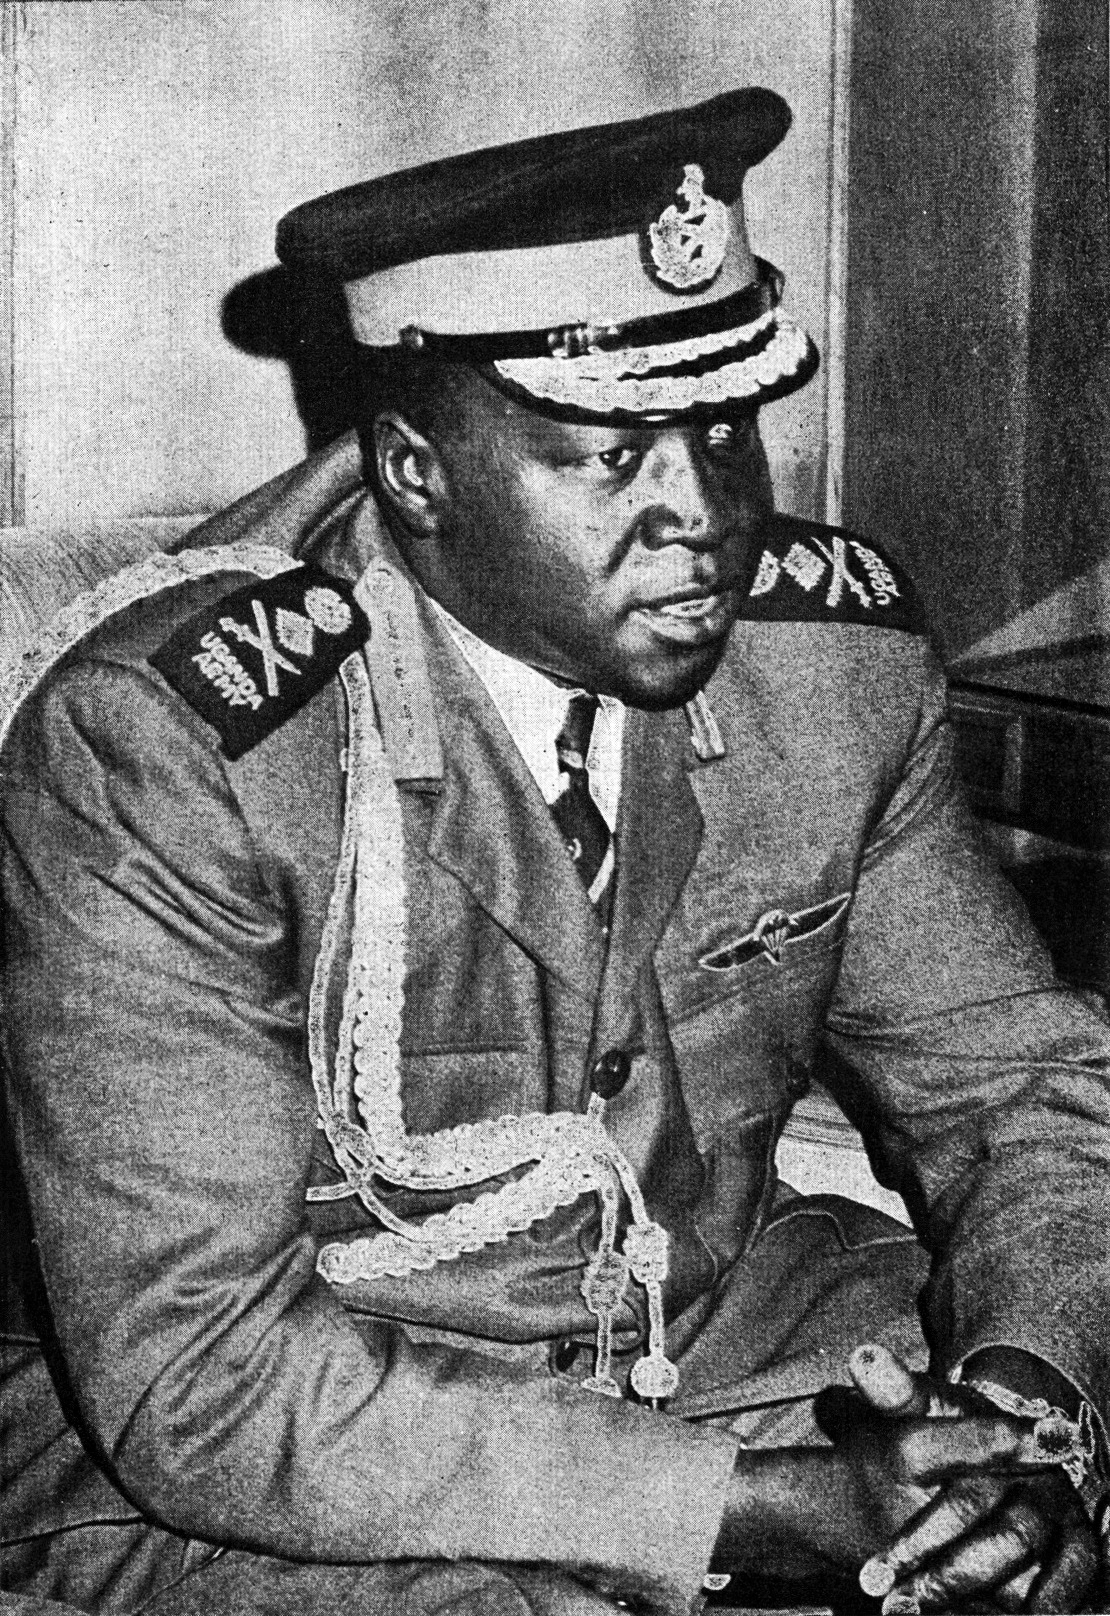
อีดี อามิน

| name = อีดี อามิน
| image =Idi Amin -Archives New Zealand AAWV 23583, KIRK1, 5(B), R23930288.jpg
| order = ประธานาธิบดีของประเทศยูกันดา คนที่ 3
| term_start = 25 มกราคม พ.ศ. 2514
| term_end = 11 เมษายน พ.ศ. 2522
| predecessor = มิลตัน โอโบเต
| successor = ยุซุฟู ลูเล
| birth_date = 30 พฤษภาคม พ.ศ. 2471
| birth_place = กัมปาลา จักรวรรดิบริติช ประเทศยูกันดา
| death_place = เจดดะห์ ประเทศซาอุดีอาระเบีย
| spouse = มัลยามู อามิน (หย่าร้าง) เคย์ อามิน (หย่าร้าง) นอร่า อามิน (หย่าร้าง) มาดินา อามินซาราห์ อามิน
อีดี อามิน (พ.ศ. 2468 – 16 สิงหาคม พ.ศ. 2546) เป็นเผด็จการทหาร และประธานาธิบดีของประเทศยูกันดาตั้งแต่ปี พ.ศ. 2514–2522 อามินเข้าเป็นสมาชิกในกองทัพอาณานิคมบริเตน สังกัดกรมทหารปืนเล็กยาวแอฟริกา หรือ KAR (King's African Rifles) ในปี พ.ศ. 2489 และในที่สุดเขาก็รั้งตำแหน่งนายพลและผู้บัญชาการกองทัพยูกันดา เขาขึ้นมามีอำนาจในเดือนมกราคม พ.ศ. 2514 หลังจากทำการขับไล่อดีตประธานาธิบดีมิลตัน โอโบเต
ประเทศยูกันดาภายใต้การปกครองของอามินถือได้ว่าไร้ซึ่งสิทธิมนุษยชน มีนโยบายในการสังหารผู้คน เป็นพวกเผ่าพันธุ์นิยม มีการลงโทษนอกกระบวนการยุติธรรม คติเห็นแก่ญาติ|เห็นแก่พวกพ้อง มีการฉ้อราษฎร์บังหลวง และมีการบริหารจัดการเศรษฐกิจที่ไร้ประสิทธิภาพ ข้อมูลจากกลุ่มสิทธิมนุษยชนคาดว่ามีผู้เสียชีวิตในขณะที่อามินดำรงตำแหน่งประมาณ 100,000 ถึง 500,000 คน
ผู้ที่หนุนหลังอามินอย่างชัดเจนก็คือ นายพลมูอัมมาร์ อัล-กัดดาฟีแห่งลิเบีย, สหภาพโซเวียต และเยอรมนีตะวันออกGareth M. Winrow: The foreign policy of the GDR in Africa, p. 141 โดยสนับสนุนอามินในการต่อต้านบริเตนใหญ่, อิสราเอล, และนโยบายแยกคนต่างผิวในแอฟริกาใต้|แอฟริกาใต้สมัยแบ่งแยกสีผิว
ในปี พ.ศ. 2518–2519 อามินได้เข้าดำรงตำแหน่งเป็นประธานองค์การเอกภาพแอฟริกา (Organisation of Africa Unity) ของขบวนการแพนแอฟริกาเพื่อสร้างความเป็นน้ำหนึ่งใจเดียวกันในทวีปแอฟริกา ตลอดปี พ.ศ. 2520–2522 อามินเรียกชื่อตนเองว่า "ฯพณฯ ประธานาธิบดีตลอดชีพ จอมพล หัจญี|อัล หัจญี ด็อกเตอร์ อีดี อามิน ดาดา, วีซี., เหรียญราชอิสริยาภรณ์ดิสติงกวิชเซอร์วิสออร์เดอร์|ดีเอสโอ., เหรียญราชอิสริยาภรณ์มิลิตารีครอส|เอ็มซี., เครื่องราชอิสริยาภรณ์แห่งจักรวรรดิอังกฤษ|ซีบีอี., ผู้พิชิตจักรวรรดิอังกฤษในทวีปแอฟริกาทั้งหมดและผู้พิชิตยูกันดาโดยเฉพาะ"
ความแตกร้าวระหว่างประเทศยูกันดาและอามินก่อตัวขึ้นเมื่อเขาพยายามเข้ายึดเมืองคาเกลาของประเทศแทนซาเนีย เกิดเป็นสงครามยูกันดา-แทนซาเนียขึ้นในปี พ.ศ. 2521 และถือเป็นการจบสิ้นการปกครองของเขา อามินหนีไปอยู่ประเทศลิเบียเป็นที่แรก ก่อนที่เขาจะย้ายไปอยู่ในประเทศซาอุดีอาระเบีย ที่ที่เขาเสียชีวิตในปี พ.ศ. 2546
== ชีวิตช่วงเริ่มต้นและการเป็นทหาร ==
อามินไม่เคยเขียนอัตชีวประวัติเกี่ยวกับตนเอง และเขาก็ไม่ได้ให้ใครได้กล่าวถึงชีวิตของเขาเลย แต่จากแหล่งที่มาเกี่ยวกับชีวประวัติของอามินส่วนใหญ่ชี้ว่าอามินเกิดประมาณ พ.ศ. 2468 ที่เมืองโกโบโกหรือไม่ก็กัมปาลา สมัครเข้าเป็นลูกน้องของเฟร็ด กูเว็ดเดโกจากมหาวิทยาลัยมาเกเรเร (มหาวิทยาลัยมาเกเรเรตั้งอยู่ที่เมืองกัมปาลา) อีดี อามินเป็นลูกชายของอันเดรส ไนอาไบเร (Andreas Nyabire พ.ศ. 2432–2519) ซึ่งบิดาของอามินเป็นชาวกากวา (Kakwa) ซึ่งได้เปลี่ยนศาสนาจากโรมันคาทอลิก|คริสต์ นิกายโรมันคาทอลิกเป็นอิสลาม และได้เปลี่ยนชื่อลูกชายของเขาเป็นอามิน ดาดานั่นเอง เมื่อเขาถูกผู้เป็นบิดาทอดทิ้ง อามินได้เติบโตในครอบครัวของมารดาของเขา ข้อมูลจากกูเว็ดเดโกบอกว่ามารดาของอามินชื่อแอสซา แอตเต (Assa Aatte พ.ศ. 2447–2513) เป็นชาวเผ่าลุกบาราและเป็นผู้สืบทอดความรู้เกี่ยวกับสมุนไพรประจำเผ่าและทำหน้าที่รักษากษัตริย์แห่งอาณาจักรบูกันดา (Buganda) และชาวบ้านทั่วไป เมื่อปี พ.ศ. 2484 อามินเป็นนักเรียนโรงเรียนมุสลิมในเมืองบอมโบ หลังจากนั้น 2–3 ปี อามินออกจากโรงเรียนและทำงานเล็ก ๆ น้อย ๆ ก่อนที่จะผันตัวเองเข้าเป็นทหารในสังกัดกองทัพอาณานิคมบริเตน
=== กองทัพอาณานิคมบริเตน ===
อามินเข้าเป็นสมาชิกของกรมทหารปืนเล็กยาวแอฟริกา (King's African Rifles) แห่งกองทัพอาณานิคมบริเตนในปี พ.ศ. 2489 ในตำแหน่งผู้ช่วยคนครัว เขาอ้างว่าได้เข้าร่วมสงครามโลกครั้งที่ 2 โดยทำการรบที่ประเทศพม่า แต่ในบันทึกบอกเอาไว้ว่าอามินได้เข้าร่วมกองทัพหลังจากที่สงครามได้ยุติไปแล้ว ในปี พ.ศ. 2490 เขาถูกย้ายไปประจำการเป็นพลทหารของกองพันทหารปืนเล็กยาวแอฟริกาที่ 21 ณ เมืองจิลจิล ประเทศเคนยา จนถึงปี พ.ศ. 2492 ในปีนั้นหน่วยรบของเขาได้แปรแถวไปที่ประเทศโซมาเลียเพื่อต่อสู้กับผู้ก่อจลาจลในโซมาเลีย ในปี พ.ศ. 2495 หมู่ทหารของอามินได้ทำการปราบจลาจลมัว มัว ในประเทศเคนย่า ทำให้เขาได้รับแต่งตั้งเป็นสิบเอกในปี พ.ศ. 2496
ในปี พ.ศ. 2501 อามินได้รับตำแหน่งจ่านายสิบ ซึ่งเป็นตำแหน่งสูงสุดที่ชาวแอฟริกันผิวดำในกองทัพอาณานิคมบริเตนจะได้รับในเวลานั้น อามินกลับสู่มาตุภูมิในปีเดียวกัน ต่อมาอีก 2 ปีเขาได้รับการนำเสนอให้ได้รับตำแหน่งร้อยโท เป็นหนึ่งในสองชาวยูกันดาแรกที่ได้รับตำแหน่งสูงขนาดนั้น ในทันทีเขาได้รับหน้าที่ให้ปราบปรามปัญหาการขโมยปศุสัตว์ในคาราโมจองของยูกันดาและเตอกานาของเคนยา ในปี พ.ศ. 2504 เขาได้ถูกเสนอชื่อให้เลื่อนยศเป็นร้อยเอก และพันตรีในปีถัดมา และอีกปีถัดมาก็รั้งตำแหน่งรักษาการผู้บัญชาการกองทัพ
อามินยังเป็นนักกีฬาขณะที่รับใช้กองทัพ เขาสูง 193 เซนติเมตรและมีพลังสูงมาก เขาชนะเลิศในการชกมวยรุ่นไลท์เฮฟวีเวทของยูกันดาระหว่างปี พ.ศ. 2494–2503 ทั้งยังว่ายน้ำได้เก่งอีกด้วย อามินเป็นนักกีฬารักบี้ตัวรุกที่ดุดันCain, Nick & Growden, Greg "Chapter 21: Ten Peculiar Facts about Rugby" in "Rugby Union for Dummies" (2nd Edition), p294 (pub: John Wiley and Sons, Chichester, England) ISBN 978-0-470-03537-5 เคยเล่นให้กับทีมไนล์ อาร์เอฟซี (Nile RFC) Cotton, p111 และทีมบริติชและไอริช ไลอ้อนส์ (British and Irish Lions) เกือบได้อามินมาร่วมเล่นให้กับทีมที่ประเทศแอฟริกาใต้ในฤดูกาลปี พ.ศ. 2498 แต่เขาเลือกที่จะเป็นตัวสำรองของทีมแอฟริกาตะวันออก 15 (East Afica XV) ซึ่งเขาเป็นผู้เล่นผิวดำคนเดียวของทีม อย่างไรก็ตามเขาไม่เคยได้โอกาสลงเล่นในสนามเลย หลังจบการแข่งขันเขามักจะนั่งนอกอาคารของสโมสรเพื่อดื่มน้ำอัดลมโค้กเป็นประจำ
=== ผู้บัญชาการกองทัพ ===
ไฟล์:Idi Amin -Archives New Zealand AAWV 23583, KIRK1, 5(B), R23930288.jpg|thumb|upright|อีดี อามิน
ในปี พ.ศ. 2508 มิลตัน โอโบเตขณะดำรงตำแหน่งนายกรัฐมนตรียูกันดา|นายกรัฐมนตรีกับอีดี อามิน ได้มีส่วนเกี่ยวข้องในการลักลอบนำงาช้างและทองคำเข้าประเทศยูกันดาจากสาธารณรัฐประชาธิปไตยคองโกอย่างผิดกฎหมาย เรื่องการลักลอบนำเข้านั้นเป็นข้อมูลที่ได้รับการกล่าวอ้างจากนายพลนิโคลาส โอเล็นกา ผู้ที่มีส่วนร่วมกับผู้นำชาวคองโกพาทริค ลูมัมบาในภายหลัง การลักลอบเป็นส่วนหนึ่งของข้อบังคับกับรัฐบาลของคองโกให้มีการลักลอบงาช้างกับทองคำเพื่อไม่ให้มีการเผชิญหน้าทางการทหารกับกองทัพของอามิน ในปี พ.ศ. 2509 ทางรัฐสภาได้มีข้อเรียกร้องให้สืบสวนเรื่องดังกล่าว โอโบเตได้กำหนดกฎหมายข้อบังคับใหม่ ให้ยกเลิกพิธีแต่งตั้งการดำรงตำแหน่งนายกรัฐมนตรีโดยกาบากา (กษัตริย์) เอ็ดเวิร์ด มูเทซาที่ 2 แห่งบูกันดาลง และประกาศแต่งตั้งตนเองเป็นประธานาธิบดีบริหารบ้านเมือง เขาสนับสนุนให้อามินเป็นผู้บัญชาการกองทัพ อามินได้เข้าทำลายพระราชวังของกาบากา และใช้กำลังเนรเทศมูเทซาไปที่สหราชอาณาจักร ที่ที่มูเทซาอยู่จนกระทั่งชีวิตในปี พ.ศ. 2512
อามินเริ่มรับทหารใหม่จากกากวา, ลักบารา, นูเบียน และชนเผ่าอื่น ๆ ในฝั่งตะวันตกของแม่น้ำไนล์ ซึ่งเป็นพื้นที่ชายแดนประเทศซูดาน ชาวนูเบียนได้อพยพจากประเทศซูดานเข้ามาสังกัดกองพันทหารอยู่ในประเทศยูกันดามาตั้งแต่คริสต์ศตวรรษที่ 20 แล้ว ในประเทศยูกันดานั้น ชาวนูเบียนถือเป็นชาวต่างด้าวและถูกมองเป็นพวกอพยพจากการก่อจลาจลในสงครามกลางเมืองซูดานครั้งที่ 1 (First Sudanese Civil War) ซึ่งไม่ได้เกี่ยวข้องกับประเทศยูกันดาเลย เพราะว่ามีชนเผ่าอยู่มากมายทางตอนเหนือของประเทศยูกันดาอาศัยอยู่ในทั้งยูกันดาและซูดาน ดังนั้นจึงอาจกล่าวอ้างได้ว่ากองทัพของอามินนั้นกอปรขึ้นจากเลือดเนื้อเชื้อไขทหารชาวซูดานด้วย
== การยึดอำนาจ ==
ไฟล์:Obote cropped.png|150px|thumb|มิลตัน โอเบเต (Milton Obete)ในที่สุดก็เกิดรอยร้าวระหว่างอีดี อามินกับประธานาธิบดีมิลตัน โอเบเต ความสัมพันธ์ที่เลวร้ายลงนั้นเกิดจากมีการหนุนให้อามินสร้างกองทัพทหารด้วยการรับทหารใหม่จากดินแดนแถบตะวันตกของแม่น้ำไนล์ ความเกี่ยวข้องของเขาในการปฏิบัติการเพื่อสนับสนุนการก่อจลาจลทางตอนใต้ของประเทศซูดาน และพยายามสังหารโอเบเต้ในปี พ.ศ. 2512 ต่อมาในเดือนตุลาคม พ.ศ. 2513 โอเบเตได้เข้ามาควบคุมกองทัพทหารด้วยตัวเอง ทำให้ลดอำนาจของอามินโดยปริยาย
อามินทราบถึงแผนการที่โอเบเต้จะจับกุมตัวเขาในข้อหายักยอกเงินทุนของกองทัพ ในวันที่ 15 มกราคม พ.ศ. 2514 อามินจึงทำการยึดอำนาจ ขณะที่โอเบเตกำลังเข้าร่วมประชุมสุดยอดผู้นำเครือจักรภพแห่งชาติ ณ ประเทศสิงคโปร์ ทหารที่จงรักภักดีต่ออามินทำการยึดท่าอากาศยานนานาชาติเอนเทบเบ ซึ่งเป็นเส้นทางหลักสำคัญในการเข้าประเทศยูกันดาและเมืองกัมปาลา ทหารเข้าห้อมล้อมทำเนียบของโอเบเตและปิดถนนหลัก มีการออกอากาศทางวิทยุของยูกันดากล่าวหาว่ารัฐบาลของโอเบเต้ฉ้อราษฎร์บังหลวง และมีสิทธิพิเศษเหนือดินแดนแลนโก (เมืองหนึ่งในประเทศยูกันดา) หลังจบการรายงานทางวิทยุฝูงชนต่างออกมาไชโยโห่ร้องกันทั่วท้องถนนของเมืองกัมปาลา อามินประกาศว่าเขานั้นเป็นทหาร ไม่ใช่นักการเมือง และนี่คือรัฐบาลทหารที่อยู่เพื่อปกครองดูแลบ้านเมืองจนกระทั่งมีการเลือกตั้งครั้งใหม่เท่านั้น ซึ่งการประกาศนั้นเกิดขึ้นเมื่อสถานการณ์เริ่มเป็นปกติ และเขายังให้สัญญาว่าจะปลดปล่อยนักโทษทางการเมืองอีกด้วย
อีดี อามิน ได้รับการยอมรับทั้งภายในประเทศยูกันดาและนานาอารยประเทศ เขาอนุญาตให้มีการนำร่างของอดีตกษัตริย์และประธานาธิบาดีมูเทซา เอ็ดเวิร์ดที่ 2 (สิ้นพระชนม์ระหว่างถูกเนรเทศ) มาประกอบพิธีฝังพระศพไว้ในประเทศเมื่อเดือนมิถุนายน พ.ศ. 2518 ทำการปลดปล่อยนักโทษทางการเมืองหลายคน และอามินยังย้ำคำมั่นสัญญาที่จะให้มีการจัดการเลือกตั้งเพื่อคืนอำนาจประชาธิปไตยให้แก่ประชาชนในเวลาอันสั้น
== ประเทศยูกันดาภายใต้การปกครองของอีดี อามิน ==
=== การปกครองกองทัพ ===
วันที่ 2 กุมภาพันธ์ พ.ศ. 2514 หนึ่งสัปดาห์หลังจากทำการรัฐประหาร อามินได้สถาปนาตนเองเป็นประธานาธิบดีของประเทศยูกันดา, ผู้บัญชาการทหารสูงสุด, หัวหน้าเสนาธิการกองทัพและหัวหน้าเสนาธิการทหารอากาศ อามินประกาศเอาไว้ว่าจะลาออกจากตำแหน่งต่าง ๆ อย่างแน่นอนเมื่อเขาได้จัดการเลือกตั้งเรียบร้อยและในไม่ช้าจะมีการจัดตั้งสภาที่ปรึกษากลาโหมโดยมีอามินนั่งเป็นประธานสภา อามินอยู่ภายใต้ศาลทหารที่เหนือกว่าศาลพลเรือนทั่วไป มีคำสั่งให้ทหารไปที่ทำการหนังสือพิมพ์ของรัฐบาลกับรัฐวิสาหกิจเกี่ยวกับการโฆษณาเพื่อทำการแจ้งข่าวแนะนำคณะรัฐมนตรีชุดใหม่ พวกเขาล้วนได้รับการฝึกวินัยทางทหารอย่างเคร่งครัด อามินเปลี่ยนชื่อที่ทำการของประธานาธิบดีจากทำเนียบรัฐบาล (Government House) เป็น "กองบัญชาการ (The Command Post)" เขายกเลิกหน่วยงานบริการทั่วไป (The General Service Unit : GSU) ซึ่งเป็นองค์การที่สืบข่าวให้กับรัฐบาลชุดก่อน และเปลี่ยนมันเป็นสำนักงานสืบค้นข่าว (State Reserch Bureau : SRB) สำนักงานใหญ่ของ SRB ตั้งอยู่ชานกรุงกัมปาลา เป็นที่ซึ่งเหมาะแก่การทรมานและสังหารผู้คนในอีก 2–3 ปีต่อมา องค์กรอื่นที่ถูกถอดถอนเช่น หน่วยงานสารวัตรทหาร, หน่วยรักษาความปลอดภัยสาธารณะ (Public Safety Unit : PSU)
โอโบเตได้ลี้ภัยอยู่ประเทศแทนซาเนีย โดยจูเลียส ไนเรอร์ ประธานาธิบดีแห่งประเทศแทนซาเนีย|ประธานาธิบดีแห่งแทนซาเนียได้จัดไว้ให้ โอโบเตกับผู้ลี้ภัยชาวยูกันดาราว 20,000 คนพยายามเข้าประเทศยูกันดาเรื่อยมา แต่ไม่ประสบผลสำเร็จเลย (โอโบเตกลับมาขึ้นดำรงตำแหน่งประธานาธิบดีอีกครั้งในปี พ.ศ. 2523)
=== การฆ่าล้างเผ่าพันธุ์ ===
ไฟล์:Idi Amin at UN (United Nations, New York) gtfy.00132.jpg|400px|thumb|อีดี อามิน ณ ที่ทำการสหประชาชาติ นิวยอร์ก พ.ศ. 2518
อามินเริ่มจัดการกับกลุ่มคนที่ยังจงรักภักดีโอโบเต ในปี พ.ศ. 2515 อันได้แก่กลุ่มชนเผ่าอะโชลีและแลนโก ในเดือนกรกฎาคม พ.ศ. 2514 ทหารของอะโชลีและแลนโก้ถูกสังหารหมู่ในโรงเรียนทหารจากจินจาและมบาราราจำนวนมาก และต้นปี พ.ศ. 2515 ทหารของอะโชลีและแลนโกประมาณ 5,000 นายกับชาวบ้านบางส่วนหายสาบสูญ ไม่นานเหล่าผู้เคราะห์ร้ายก็หันไปพึ่งชนเผ่าอื่น, ผู้นำลัทธิ, นักหนังสือพิมพ์, ข้าราชการอาวุโส, ผู้พิพากษา, นักกฎหมาย, นักศึกษา, อาชญากร และชาวต่างชาติ เพื่อกระจายข่าวเกี่ยวกับอาชญากรรมที่เกิดขึ้น และจะมีผู้คนถูกสังหารอีกเป็นจำนวนมาก
การสังหารถูกกระตุ้นโดยชนเผ่าตามปัจจัยทางนโยบายและการคลังดำเนินอยู่ตลอด 8 ปีที่อามินดำรงตำแหน่ง ไม่มีใครทราบจำนวนตัวเลขแน่นอนของคนที่ถูกสังหาร คณะกรรมาธิการนักกฎหมายสากลประมาณตัวเลขผู้เสียชีวิตไว้ไม่ต่ำกว่า 80,000 คนและอยู่ประมาณ 300,000 คน แต่การประมาณตัวเลขผู้เสียชีวิตขององค์กรผู้ลี้ภัยที่ได้รับการช่วยเหลือจากองค์การนิรโทษกรรมสากลได้คาดไว้ถึง 500,000 คน ในกลุ่มผู้ที่ถูกสังหาร ชื่อที่สะดุดตานั้นมีเบเนดิกโต กิวานุกา อดีตนายกรัฐมนตรี ซึ่งในภายหลังได้ดำรงตำแหน่งเป็นหัวหน้าผู้พิพากษา, จานานี ลุวุม แองกลิคันอาร์ชบิชอปแห่งคริสตจักรแห่งยูกันดา, โจเซฟ มูบิรุ ผู้ว่าการธนาคารกลาง, แฟรงค์ มาลิมุโซ อธิการบดีมหาวิทยาลัยมาเกเรเร, ไบรอน กาวาดวา นักประพันธ์บทละครผู้มีชื่อเสียงและสองรัฐมนตรีของอามินเองคืออีรินาโย วิลสัน ออร์เยมา กับชาลส์ โอบอธ โอโฟมบิ
ในปี พ.ศ. 2520 เฮนรี เกมบา รัฐมนตรีว่าการกระทรวงสาธารณสุขของรัฐบาลอามินและอดีตข้าราชการในสมัยโอโบเต้เป็นประธานาธิบดีครั้งแรก ได้ละทิ้งตำแหน่งและไปตั้งรกรากใหม่ที่สหราชอาณาจักร เขาเขียนและตีพิมพ์หนังสือ "A State of Blood" เกมบาคือบุคคลภายในคนแรกที่ออกมาเปิดเผยเรื่องราวการปกครองของอามิน
=== การขับไล่ชาวเอเชีย 60,000 คนออกนอกประเทศ ===
เดือนสิงหาคม พ.ศ. 2515 อามินประกาศสิ่งที่เขาเรียกว่า "สงครามเศรษฐกิจ (Economic War)" มีนโยบายอย่างเช่น ยึดอสังหาริมทรัพย์ของชาวเอเชียและชาวยุโรป ชาวเอเชียในยูกันดา 80,000 คนส่วนใหญ่เป็นชาวอนุทวีปอินเดียที่เกิดในยูกันดา บรรพบุรุษของพวกเขาเข้ามาประกอบวิชาชีพ เป็นเจ้าของโรงงานอุตสาหกรรมของขนาดใหญ่ ซึ่งถือว่าเป็นกระดูกสันหลังทางเศรษฐกิจของประเทศยูกันดา ตั้งแต่สมัยที่ประเทศของพวกเขายังอยู่ในเครือจักรภพ
4 สิงหาคม พ.ศ. 2515 อามินออกคำสั่งให้ขับไล่ชาวเอเชียในประเทศยูกันดา 60,000 คน (ส่วนใหญ่ถือหนังสือเดินทางของสหราชอาณาจักร) ต่อมาภายหลังเขาได้ออกมาขอโทษกับชาวเอเชียทั้งหมด 80,000 คนต่อมาตรการดังกล่าว และขอยกเว้นชาวเอเชียที่ประกอบอาชีพจำพวกแพทย์, นักกฎหมาย และครู แต่ชาวเอเชียราว 30,000 คนที่ถือหนังสือเดินทางของสหราชอาณาจักรก็ตัดสินใจอพยพออกนอกประเทศยูกันดาไปที่บริเตนใหญ่ ที่เหลือได้เดินทางไปที่ประเทศออสเตรเลีย, แคนาดา, อินเดีย, ปากีสถาน, สวีเดนและสหรัฐอเมริกา อามินได้ยึดเอาธุรกิจและอสังหาริมทรัพย์ของชาวเอเชีย ยกให้แก่พวกพ้องของอามิน ธุรกิจเหล่านั้นประสบความล้มเหลว อุตสากหรรมล้มละลายเนื่องจากขาดการดูแล เริ่มปรากฏหายนะทางเศรษฐกิจ
=== ความสัมพันธ์กับต่างประเทศ ===
ภายหลังทำการขับไล่ชาวเอเชียในประเทศยูกันดาในปี พ.ศ. 2515 ซึ่งส่วนใหญ่เป็นชาวอินเดีย ประเทศอินเดียได้ลดความสำคัญทางการทูตลงกับประเทศยูกันดา ในปีเดียวกัน ส่วนหนึ่งของนโยบายสงครามเศรษฐกิจของอามิน ได้ตัดความสัมพันธ์ทางการทูตกับสหราชอาณาจักรลงและทำการกำกับดูแลธุกิจของชาวสหราชอาณาจักร 85 ธุรกิจโดยรัฐบาล
ในปีนั้นอามินได้ทำการขับไล่ที่ปรึกษาทางทหารอิสราเอลออก และหันไปรับการสนับสนุนจากมูอัมมาร์ อัล-กัดดาฟี ผู้นำลิเบียและสหภาพโซเวียตแทนและออกมาต่อว่าอิสราเอลอย่างไม่พอใจJamison, M. Idi Amin and Uganda: An Annotated Bibliography, Greenwood Press, 1992, p.155-6 ในภาพยนตร์สารคดีเรื่อง General Idi Amin Dada: A Self Portrait เขาได้พูดถึงแผนการที่จะสร้างสงครามต่อต้านอิสราเอลขึ้น จะใช้พลร่ม, ระเบิดและกองทัพระเบิดพลีชีพ ภายหลังอามินออกมากล่าวถึงอดอล์ฟ ฮิตเลอร์|ฮิตเลอร์ว่า "ทำถูกแล้วที่เผาทำลายยิว 6 ล้านคน" End for Amin the executioner The Sun-Herald August 17, 2003
พ.ศ. 2516 โธมัส พาทริค เมลาดี เอกอัครราชทูตสหรัฐอเมริกาประจำประเทศยูกันดาในขณะนั้น แนะนำให้สหรัฐอเมริกาลดความสัมพันธ์ทางการทูตกับประเทศยูกันดาลง เมลาดีพรรณนาถึงการปกครองของอามินว่า "เผ่าพันธุ์นิยม|เห็นแก่พวกพ้อง, เอาแน่เอานอนและคาดเดาไม่ได้, ทารุณโหดร้าย, งี่เง่า, ก้าวร้าว, ไร้เหตุผล, น่าหัวร่อ และเป็นพวกทหารนิยม" ฉะนั้นสหรัฐอเมริกาจึงทำการถอนคณะทูตออกจากเมืองกัมปาลา
ในเดือนมิถุนายน พ.ศ. 2519 อามินยอมให้เครื่องบินของสายการบินแอร์ฟรานซ์ที่ถูกสมาชิกขบวนการปลดแอกปาเลสไตน์-ปฏิบัติการนอกดินแดน (PFLP-EO) และสมาชิกกลุ่มปฏิวัติเยอรมนี (RZ) การจี้เครื่องบิน|จี้กลางอากาศลงจอดที่ท่าอากาศยานนานาชาติเอนเทบเบ ตัวประกัน 156 คนที่ไม่ได้ถือหนังสือเดินทางประเทศอิสราเอลถูกปล่อยตัวและได้รับการรักษาความปลอดภัยอย่างเต็มที่ ส่วนชาวยิวและพลเมืองชาวอิสราเอล 83 คนกับพนักงานเครื่องบินและพวกที่เหลืออีก 20 คนยังคงเป็นตัวประกันอยู่ ในภายหลังทางอิสราเอลได้เข้าช่วยเหลือตัวประกันในปฏิบัติการณ์ที่ชื่อว่า "ปฏิบัติการณ์สายฟ้า (Thunderbolt Operation)" หรือรู้จักกันในชื่อ "ปฏิบัติการณ์เอนเทบเบ" ตัวประกันเกือบทั้งหมดรอดเป็นอิสระ แต่ตัวประกัน 3 คนเสียชีวิตและอีก 10 คนบาดเจ็บ ผู้ก่อการร้าย 6 คน, ทหารยูกันดา 45 คนและทหารอิสราเอล 1 คนคือโยนาทัน เนทันยาฮู (Yonatan Netanyahu) ถูกสังหาร เหตุการณ์ที่เกิดขึ้นนี้ส่งผลให้ความสัมพันธ์กับนานาประเทศของยูกันดาย่ำแย่ลง ทางบริเตนทำการถอนข้าหลวงออกจากประเทศยูกันดาทันที
ประเทศยูกันดาภายใต้อำนาจการปกครองของอามินได้ดำเนินการส่งเสริมการทหารให้แข็งแกร่งขึ้น เนื่องด้วยการสะสมกองกำลังของประเทศเคนยา ทางการเคนยาได้ทำการยึดเรือสินค้าของโซเวียตลำที่มีเส้นทางเข้าประเทศยูกันดาเอาไว้ที่ท่าเรือมอมบาซ่าของประเทศเคนยา สถานการณ์ตึงเครียดระหว่างยูกันดาและเคนยาบรรลุมาถึงจุดแตกหักในเดือนกุมภาพันธ์ พ.ศ. 2519 เมื่ออามินประกาศว่าเขาจะสืบสาวเหตุการณ์ในซูดานตอนใต้และภาคตะวันตกกับภาคกลางของเคนยา เข้าไปถึง 32 กิโลเมตร (20 ไมล์) ของกรุงไนโรบี เมืองหลวงของประเทศเคนยา ซึ่งตามประวัติศาสตร์นั้นเป็นส่วนหนึ่งอาณานิคมของยูกันดา รัฐบาลของเคนยาได้ตอกกลับไปว่าเคนยาไม่เคยเป็นส่วนหนึ่ง"แม้แต่นิ้วเดียว" ต่อมาอามินเปลี่ยนใจเนื่องจากเคนยาได้ส่งกองกำลังและยานหุ้มเกราะบรรทุกทหารมาที่บริเวณเส้นแบ่งพรมแดนระหว่างยูกันดาและเคนยา
ความสัมพันธ์กับประเทศลิเบียนั้น ผู้นำเผด็จการทหารมูอัมมาร์ อัล-กัดดาฟีก็ถือหางอามินอยู่ เช่นเดียวกับสหภาพโซเวียตที่เป็นผู้สนับสนุนหลักของกองทัพทหารของอามิน
เยอรมนีตะวันออกนั้นมีส่วนพัวพันอยู่กับหน่วยงานบริการทั่วไป (GSU) และสำนักงานสืบค้นข่าวกรอง (SRB) ซึ่งเป็นสององค์กรที่ขึ้นชื่อเรื่องความสยดสยอง จนกระทั่งแทนซาเนียได้เข้าทำการบุกรุกเมื่อปี พ.ศ. 2522 เยอรมนีตะวันออกจึงได้พยายามนำหลักฐานต่าง ๆ ออกมาจากสถานที่เหล่านั้น
== พฤติกรรมที่เอาแน่เอานอนไม่ได้และอามินในสายตาสื่อ ==
ไฟล์:Idi Amin caricature2.jpg|200px|left|thumb|ภาพล้อเลียนอีดี อามินในชุดทหารและประธานาธิบดี วาดโดยเอ็ดมันด์ เอส. วาลต์แมน
อามินพูดจาขวานผ่าซากและมีพฤติกรรมที่เอาแน่เอานอนไม่ได้มาโดยตลอด สหราชอาณาจักรยุติสัมพันธ์ทางการทูตกับยูกันดาภายใต้อำนาจการปกครองของเขา วิทยุในประเทศยูกันดาได้อ่านคำนำหน้าชื่อของเขาใหม่ว่า "ฯพณฯ ประธานาธิบดีตลอดชีพ จอมพล หัจญี|อัล หัจญี ดร.อีดี อามิน ดาดา, วีซี., เหรียญราชอิสริยาภรณ์ดิสติงกวิชเซอร์วิสออร์เดอร์|ดีเอสโอ., เหรียญราชอิสริยาภรณ์มิลิตารีครอสl|เอ็มซี., เครื่องราชอิสริยาภรณ์แห่งจักรวรรดิอังกฤษ|ซีบีอี.," อามินกับโมบูตู เซเซ เซโกประธานาธิบดีของประเทศซาเอียร์ (หรือสาธารณรัฐประชาธิปไตยคองโกในปัจจุบัน) ได้ร่วมกันเปลี่ยนชื่อทะเลสาบอัลเบิร์ตกับทะเลสาบเอ็ดเวิร์ดเป็นทะเลสาบโมบูตู เซเซ เซโก กับทะเลสาบอีดี อามิน ดาดา ตามลำดับ
มีข่าวลือหรือและเรื่องโกหกเกี่ยวกับอามิน เช่นมีเรื่องที่เชื่อกันแพร่หลายว่าเขาเป็นพวกที่ชอบกินเนื้อมนุษย์ บ้างก็มีข่าวลือที่ไม่มีแหล่งที่มาว่าเขาฉีกร่างของภรรยาคนหนึ่งซึ่งเป็นข่าวลือที่ถูกแพร่ขยายและโด่งดังโดยภาพยนตร์ Rise and Fall of Idi Amin ในปี พ.ศ. 2524 และในปี พ.ศ. 2549 ภาพยนตร์เรื่อง The Last King of Scotland ก็ได้พาดพิงถึงเรื่องนี้เช่นกัน
ในช่วงที่อามินเรืองอำนาจ สื่อนอกประเทศยูกันดามักวาดภาพของเขาให้มีรูปร่างตลก พ.ศ. 2520 นิตยสารไทม์ได้วิเคราะห์เรื่องของอามินในหัวข้อ "ฆาตกรและตัวตลก, ตลกหยาบช้าผู้กล้าและมีเคร่งต่อท่าทางอันจองหอง" บทความมุ่งเน้นไปที่เรื่องนิสัยชอบละเมิดและการยกระดับอัจฉริยภาพของอามิน บ่อยครั้งสื่อต่างชาติออกมาตำหนิการกลบเกลื่อนและแก้ตัวในพฤติกรรมที่ชอบสังหารผู้คนของตน นักวิจารณ์บางกลุ่มแนะนำให้อามินบ่มเพาะตนเองใหม่เพราะสื่อต่างชาติต่างมองการปกครองของอามินเป็นตลกร้ายไปเสียแล้ว
== สงครามยูกันดา-แทนซาเนีย ==
| conflict = สงครามยูกันดา-แทนซาเนีย
| date = 30 ตุลาคม พ.ศ. 2521 – 11 มิถุนายน พ.ศ. 2522
| place = ยูกันดา
| result = แทนซาเนียชนะ; เกิดการล้มล้างอำนาจของอีดี อามินในยูกันดา
| combatant1 = PLO|องค์กรปลดปล่อยปาเลสไตน์ (PLO)
| combatant2 = UNLA|กองทัพปลดแอกแห่งชาติยูกันดา (UNLA) (ในส่วนปฏิบัติการเอนเทบเบ)
| commander1 = ยูกันดา:
* อีดี อามิน
ลิเบีย:
* มูอัมมาร์ อัล-กัดดาฟี
| commander2 = กองทัพประชาชนแทนซาเนีย:
* จูเลียส ไนเรอร์
* อับดุลเลาะห์ ทวาลิโป
* ทูไมเนียล กีเวลู
กองทัพปลดแอกแห่งชาติยูกันดา:
* ติตู โอเกลโล
* โยเวลี มุเซเวนี
* เดวิด โอยิเต-โอจ็อก
หน่วยรบพิเศษอิสราเอล(ในส่วนปฏิบัติการเอนเทบเบ):
* โยนาทัน เนทันยาฮู
| strength1 = 70,000+ กองทัพยูกันดา3,000 กองทหารลิเบีย
| strength2 = 30,000 ชาวแทนซาเนีย6,000 กองทหารต่อต้านยูกันดา
| casualties1 = ไม่ทราบ
| casualties2 = ไม่ทราบ
สงครามยูกันดา-แทนซาเนีย (ในยูกันดาถูกอ้างถึงในชื่อสงครามปลดแอก) เป็นสงครามระหว่างประเทศยูกันดาและประเทศแทนซาเนีบระหว่างปี พ.ศ. 2521–2522 กองทหารบางส่วนของอามินมาจากกองทหารของมูอัมมาร์ อัล-กัดดาฟี ผู้นำลิเบีย สงครามนี้นำไปสู่การล้มล้างระบอบการปกครองของอีดี อามิน
=== สาเหตุการเกิดสงคราม ===
ความสัมพันธ์ระหว่างประเทศยูกันดากับแทนซาเนียกระท่อนกระแท่นมานานหลายปีก่อนเกิดสงคราม หลังการยึดอำนาจของอามินในปี พ.ศ. 2514 ผู้นำแทนซาเนียจูเลียส ไนเรอร์เสนอให้มิลตัน โอโบเตลี้ภัยมาที่ประเทศของตน โอโบเตและผู้ลี้ภัยอีก 20,000 คนตอบตกลง ในปีถัดมากลุ่มของผู้ลี้ภัยเข้าบุกยูกันดาเพื่อทำการปลดอามินออกจากตำแหน่งแต่ไม่สำเร็จ อามินตำหนิไนเรอร์ที่คิดเป็นศัตรูของเขา ความสัมพันธ์ของทั้งสองประเทศเข้าสู่สถานการณ์ตึงเครียดหลายปี
ต้นเดือนตุลาคม พ.ศ. 2521 มีกองกำลังทหารเข้าซุ่มโจมตีอามิน ณ ที่ทำการประธานาธิบดีในกรุงกัมปาลา แต่อามินและครอบครัวหลบหนีออกมาได้ทางเฮลิคอปเตอร์ "An Idi-otic Invasion" , "Time (magazine)|TIME" magazine, Nov. 13, 1978. เหตุการณ์แบบนี้เริ่มเกิดขึ้นอยู่บ่อนครั้งเมื่อคนใกล้ชิดของอามินแสดงอาการหวั่นกลัว เขาต้องเผชิญกับความแตกแยกภายในประเทศยูกันดามากขึ้น "Not even an archbishop was spared" , "The Weekly Observer", February 16, 2006. เมื่อมุสตาฟา อดริซี รองประธานาธิบดีของอามินได้รับบาดเจ็บจากอุบัติเหตุทางรถยนต์ที่มีพิรุธว่ามีผู้บงการอยู่เบื้องหลัง กองทหารที่อารักขาอดริซี (และทหารอื่นที่ไม่พอใจต่อเหตุการณ์ที่เกิดขึ้น) ทำการขัดขืนต่อคำสั่งทางทหาร อามินได้ส่งกองพันราชสีห์ (Simba) ที่คัดสรรมาเพื่อปราบปรามกลุ่มทหารกบฏที่ทำการขัดขืน กลุ่มกบฏบางส่วนข้ามไปยังชายแดนของประเทศแทนซาเนีย กลุ่มกบฏตั้งฐานต่อต้านกองทัพของอามินในประเทศแทนซาเนีย
อามินประกาศสงครามต่อแทนซาเนีย ส่งกองทหารไปโจมตีและยึดเอาบางส่วนของเมืองคาเกลา ดินแดนของประเทศแทนซาเนีย และอ้างว่าเป็นส่วนหนึ่งของยูกันดา
=== สงคราม ===
ไนเรอร์ระดมพลกองทัพประชาชนแทนซาเนีย (Tanzania People's Defence Force) และทำการโต้กลับกองทัพของอามิน ในอีก 2-3 สัปดาห์ต่อมากองทัพแทนซาเนียมีสมาชิกมากมายอาทิตำรวจ, ราชทัณฑ์, ข้าราชการและกองทหารอาสาสมัคร แทนซาเนียรับกลุ่มต่อต้านอามินมากมายที่ถูกเนรเทศ รวมตัวเป็นกองทัพปลดแอกแห่งชาติยูกันดา (Uganda National Liberation Army : UNLA) ที่ประกอบไปด้วยกองทหารกิโกซี มาลุม (เป็นภาษาสวาฮีลีแปลว่ากองกำลังพิเศษ) นำโดยติโต โอเกลโลและเดวิด โอยิเต-โอจ็อก, กลุ่มแนวหน้าพาชาติพ้นภัย (Front for National Salvation : FRONASA) นำโดยโยเวลี มุเซเวนี และกลุ่มคุ้มครองการเคลื่อนไหวของยูกันดานำโดยอเกน่า พี'โอจ็อก, วิลเลียม โอมาเรียและอเตเกอร์ อีจาลู
กองทัพแทนซาเนียได้นำเครื่องยิงจรวดคัทยูชา (Katyucha Rocket Launcher) ของรัสเซีย (ในยูกันดาเรียกว่า saba saba) มาใช้ในการยิงเป้าหมายภายในประเทศยูกันดา "Fighting for Amin", "The East African", April 8, 2002. จนทำให้กองทัพของยูกันดาต้องถอยไปตั้งหลักกันใหม่ มูอัมมาร์ อัล-กัดดาฟี ผู้นำลิเบียจัดส่งกองทหาร 2,500 นายให้แก่อามิน พร้อมรถถัง T-54, รถถัง T-55, รถลำเลียงพลหุ้มเกราะ BTR APCs, เครื่องยิงจรวด BM-21 Katyusha MRLs, เหล่าทหารปืนใหญ่, เครื่องบินรบ MiG-21s และเครื่องบินทิ้งระเบิด Tu-22Kenneth M. Pollack, "Arabs at War: Military Effectiveness 1948–91", University of Nebraska Press, Lincoln and London, 2002, p.369-373, ISBN 0-8032-3733-2 อย่างไรก็ตามลิเบียก็ได้รับรายงานจากทางแนวหน้าว่าลับหลังลิเบีย กองทัพยูกันดาได้ใช้รถถังที่ได้มาขนทรัพย์สมบัติที่ปล้นมาได้จากศัตรู OnWar.com
กองพันทหารของลิเบียเป็นการผสมรวมกันของกองทัพลิเบีย, ประชาชนอาสาสมัคร และกองทหารอาหรับ หน่วยย่อยซาฮาราน-แอฟริกัน กองพันนี้ถึงส่งมาปฏิบัติภารกิจนอกประเทศ
แทนซาเนียได้ร่วมกับกลุ่ม UNLA เคลื่อนที่ไปยังตอนเหนือของกรุงกัมปาลา แต่ต้องล่าช้าด้วยหนองบึงที่ลึกทางเหนือของเมืองลุกายาเป็นอุปสรรค ทางแทนซาเนียจึงตัดสินใจส่งทหาร 201 หมู่ข้ามถนนที่จองไว้เหนือหนองดังกล่าวตราบที่ถนนยังใช้งานได้อยู่ ทหารอีก 208 หมู่เดินตามริมตลิ่งด้านตะวันตกของหนองน้ำลึกในกรณีที่ถนนที่จองไว้เหนือบึงแออัดหรือถูกทำลาย แทนซาเนียมีแผนที่จะเข้าตีกองพันทหารของลิเบียเพื่อยึดเอารถถัง T-55 12 คัน, รถลำเลียงพลหุ้มเกราะ APCs 12 คันและเครื่องยิงจรวด BM-21 MRLs มีเจตนาที่จะขยายกำลังถึงเมืองมาซากา แต่เกิดการปะทะกันที่เมืองลุกายาในวันที่ 10 มีนาคม แทนซาเนียส่งกองทหาร 201 หมู่ถอยกลับในช่วงชุลมุนอย่างทุลักทุเล อย่างไรก็ตามแทนซาเนียได้ทำการตีโต้ในคืนวันที่ 11–12 มีนาคมจาก 2 ทิศทาง ดังนี้ ทหาร 201 หมู่ที่จัดทัพใหม่เข้าตีทางทิศใต้ อีก 208 หมู่เข้าตีทางตะวันตกเฉียงเหนื แทนซาเนียพิชิตชัยชนะ กองทัพใหญ่จากลิเบียที่ส่วนใหญ่เป็นทหารอาสาสมัครแตกและถอยหนีอย่างรวดเร็ว มีรายงานว่ามีชาวลิเบียเสียชีวิตมากกว่า 200 คนและอีก 200 คนเป็นพันธมิตรทหารยูกันดา
แทนซาเนียและกองกำลัง UNLA พบกับศึกเล็กศึกน้อยหลังสมรภูมิที่ลุกายา ขณะที่เคลื่อนทัพต่อไปยังด้านตะวันตกของกรุงกัมปาลา สถานที่แรกที่เคลื่อนทัพไปถึงคือสนามบินเอนเทบเบ และที่นั่นได้ทำการปลดแอกอิสรภาพกรุงกัมปาลาในวันที่ 10 เมษายน พ.ศ. 2522 มีกองทหารยูกันดาหรือไม่ก็ลิเบียเพีง 2-3 หน่วยเป็นอุปสรรคไม่น้อย เคนเน็ธ มิชาเอล โพลลัก ผู้เชี่ยวชาญด้านการเมืองและการทหารของตะวันออกกลางได้กล่าวเอาไว้ว่า ปัญหาใหญ่ของกองทหารแทนซาเนียคือขาดแคลนแผนที่ของกรุงกัมปาลา อามินหนีไปยังลิเบียเป็นที่แรก ก่อนจะเดินทางลี้ภัยไปยังประเทศซาอุดีอาระเบีย กองกำลังของลิเบียถอนกำลังไปยังเมืองจินจาก่อนจะถอยไปยังประเทศเคนยาและเอธิโอเปียเป็นที่สุดท้าย กองทัพของแทนซาเนียยังคงอยู่ในยูกันดาจนสถานการณ์สงบเมื่อกลุ่มปกป้องการเมือง UNLA (UNLF) จัดระเบียบการเลือกตั้งลงรัฐธรรมนูญของประเทศอีกครั้ง
รัฐบาลแทนซาเนียได้แจกจ่ายเหรียญกล้าหาญ Nishani ya Vita โดยเหรียญจารึกคำว่า Vita-1978-1979 (ด้านบน) และ Tanzania (ด้านล่าง) ส่วนด้านหลังเป็นด้านเรียบ
== การลี้ภัย ==
ภายหลังจากแพ้สงครามแล้ว อามินได้รับการช่วยเหลือจากมูอัมมาร์ อัล-กัดดาฟีให้ลี้ภัยมายังประเทศลิเบีย หลังกรุงกัมปาลาถูกยึดเมื่อวันที่ 11 เมษายน พ.ศ. 2522 ต่อมาอามินเดินทางต่อไปที่ประเทศซาอุดีอาระเบีย ที่ที่ราชวงศ์ซาอุจะจ่ายค่ากินอยู่ของอามินขณะลี้ภัยทางการเมือง อามินอาศัยอยู่ที่ชั้น 2 ของโรงแรมโนโวเทล ถนนปาเลสไตน์ กรุงเจดดะห์นานหลายปี ต่อมาในปี พ.ศ. 2523 ไบรอัน บาร์รอน หัวหน้าผู้สื่อข่าวแอฟริกาของ BBC ผู้รับผิดชอบข่าวสงครามอูกันดา-แทนซาเนีย ได้ตามหาตัวอามินจนเจอ และได้เป็นผู้สัมภาษณ์อามินเป็นคนแรกหลังลงจากอำนาจ
== ถึงแก่อสัญกรรม ==
วันที่ 20 กรกฎาคม พ.ศ. 2546 มาดินา อามิน (ภรรยาของอามิน) รายงานว่าอามินอยู่ในอาการโคม่าและใกล้จะถึงแก่อสัญกรรมที่โรงพยาบาลเฉพาะทางกษัตริย์ไฟแซล (King Faisal Specialist Hospital) เมืองเจดดะห์ ประเทศซาอุดีอาระเบีย เธออ้อนวอนให้โยเวรี มุเซเวนี ประธานาธิบดีของยูกันดาอนุญาตให้อามินกลับมาสิ้นใจที่ประเทศบ้านเกิด มุเซเวนีตอบกลับไปว่า "คำตอบสำหรับบาปกรรมของเขาที่ได้กระทำไว้นั้นนำประเทศไปสู่ความล้าหลัง" อามินถึงแก่อสัญกรรมในวันที่ 16 สิงหาคม พ.ศ. 2546 ร่างของเขาถูกฝังที่ป่าช้ารูวาอิสในเมืองเจดดะห์
== ครอบครัว ==
ด้วยประเพณีที่สามารถมีภรรยาได้หลายคน อีดี อามินแต่งงานอย่างน้อย 6 ครั้ง ภรรยา 3 คนหย่าร้าง ภรรยาคนแรกมัลยามูและเคย์ ภรรยาคนที่สองแต่งงานกับอามินในปี พ.ศ. 2509 แต่งงานกับนอราในปีถัดมาและแต่งงานกับมาดินา พ.ศ. 2515 ในวันที่ 26 มีนาคม พ.ศ. 2517 เขาประกาศทางวิทยุประเทศยูกันดาว่าได้ทำการหย่ากับมัลยามู, นอราและเคย์ ในเดือนเมษายนปีเดียวกัน มัลยามูถูกจับขังไว้ที่เมืองโตโรโร่ชายแดนติดกับประเทศเคนยา ในข้อหาพยายามปล้นกระชอนผ้าในเคนยา ภายหลังเธอย้ายไปอยู่ที่กรุงลอนดอน เคย์ อามินเสียชีวิตในวันที่ 13 สิงหาคม พ.ศ. 2517 ตามรายงานเธอเสียชีวิตเนื่องจากพยายามทำแท้งโดยนายแพทย์มบาลู มุกาซา คนรักของเธอ (เขาได้ฆ่าตัวตายในเวลาต่อมา) ร่างของเธอถูกพบในสภาพฉีกขาด ในเดือนสิงหาคม พ.ศ. 2518 ขณะที่องค์การเอกภาพแอฟริกา (Organisation of African Unity : OAU) จัดการประชุมกลุ่มผู้นำในกรุงกัมปาลา อามินได้แต่งงานกับซาราห์ เกียวลาบา คนรักของซาร่าห์ที่อยู่ด้วยกันก่อนที่ซาราห์จะพบกับอามินได้หายตัวไปและไม่สามารถติดต่อได้อีกเลย มีรายงานว่าในปี พ.ศ. 2546 อามินได้แต่งงานอีกครั้งก่อนที่จะเสียชีวิตเพียงไม่กี่เดือน
จากแหล่งข่าวที่ต่างกัน คาดว่าอามินมีบุตรและธิดารวม 35-40 คน กระทั่ง พ.ศ. 2546 ทาบาน อามิน ลูกชายคนโตของอามิน นำกลุ่ม West Nile Bank Front (WNBF) ก่อจลาจลต่อต้านรัฐบาลของโยเวลี มุเซเวนี พ.ศ. 2548 ได้รับนิรโทษกรรมจากมุเซเวนี ปีถัดมารั้งตำแหน่งเป็นสมาชิกขององค์กรรักษาความสงบภายในประเทศ ซึ่งเป็นองค์กรลับของรัฐบาลยูกันดา ลูกชายคนอื่นของอามินที่มีชื่อเสียงก็มีหัจญี อาลี อามิน ที่ลงสมัครเป็นประธานสภาเมืองนเจรู แต่ไม่ประสบความสำเร็จ ต้นปี พ.ศ. 2550 จาฟฟาร์ อามิน ออกมาตอบโต้ทีมงานของภาพยนตร์เรื่อง "เผด็จการแผ่นดินเลือด" จาฟฟาร์ อามิน กล่าวว่าเขาต้องเขียนหนังสือ เพื่อกอบกู้ชื่อเสียงของพ่อเขาคืน 3 สิงหาคม พ.ศ. 2550 ไฟแซล วานกิตา ลูกชายคนหนึ่งของอามินถูกจับกุมในคดีฆาตกรรมที่กรุงลอนดอน
== อามินในสื่อต่าง ๆ ==
=== ภาพยนตร์ ===
* "Victory at Entebbe " (พ.ศ. 2519)
* "Raid on Entebbe (film)|Raid on Entebbe" (พ.ศ. 2520)
* "Mivtsa Yonatan (film)|Mivtsa Yonatan" (พ.ศ. 2520)
* "Rise and Fall of Idi Amin" (พ.ศ. 2524)
* "The Naked Gun" (พ.ศ. 2531)
* "Mississippi Masala" (พ.ศ. 2534)
* "The Last King of Scotland (film)|The Last King of Scotland (พ.ศ. 2549) ฟอเรสต์ วิตเทกเกอร์ได้รับรางวัลออสการ์และรางวัลลูกโลกทองคำสาขานักแสดงนำชายยอดเยี่ยม เขาแสดงบทเป็นอีดี อามินในเรื่องนี้"
* ภาพยนตร์โทรทัศน์อินเดีย พ.ศ. 2532 "In Which Annie Gives It Those Ones"
=== สารคดี ===
* "General Idi Amin Dada: A Self Portrait" (พ.ศ. 2517), กำกับโดยบาร์เบ็ท ชโรเดอร์ ชาวฝรั่งเศส
* "Idi Amin: Monster in Disguise" (พ.ศ. 2540), สารคดีฉายทางโทรทัศน์ กำกับโดยเกร็ก บาเกอร์ ชาวอเมริกัน
* "The Man Who Ate His Archbishop's Liver?" (พ.ศ. 2547), สารดคดีฉายทางโทรทัศน์ เขียนบท, ผลิตและกำกับโดยอลิซาเบธ ซี. โจนส์ จากสหราชอาณาจักร
* "The Man Who Stole Uganda" (พ.ศ. 2514), ออกฉายครั้งแรกวันที่ 5 เมษายน พ.ศ. 2514 ในสหราชอาณาจักร
* "Inside Idi Amin's Terror Machine" (พ.ศ. 2522), ออกฉายครั้งแรกในวันที่ 13 มิถุนายน พ.ศ. 2522 ในสหราชอาณาจักร
=== หนังสือ ===
* "State of Blood: The Inside Story of Idi Amin" (พ.ศ. 2520) โดยเฮนรี เกมบา อดีตรัฐมนตรีกระทรวงสาธารณสุขของรัฐบาลอามิน
* "The General Is Up โดยปีเตอร์ นาซาเร็ธ
* "Ghosts of Kampala: The Rise and Fall of Idi Amin" (พ.ศ. 2523) โดยจอร์จ อีวาน สมิธ
* "The Last King of Scotland" (พ.ศ. 2541) โดยจิลส์ โฟเดน (นิยายที่มีทั้งเรื่องจริงและแต่งขึ้น)
* "Idi Amin Dada: Hitler in Africa" (พ.ศ. 2530) โดยโธมัส แพทริค เมลาดี
* "General Amin" (พ.ศ. 2518) โดยเดวิด มาร์ติน
* "The Collected Bulletins of Idi Amin" (พ.ศ. 2517) และ "Further Bulletins of President Idi Amin" (พ.ศ. 2518) โดยอลัน โคเร็น
* "I Love Idi Amin: The Story of Triumph under Fire in the Midst of Suffering and Persecution in Uganda" (พ.ศ. 2520) โดยเฟสโต กิเว็นเกเร
* "Impassioned for Freedom: Uganda, Struggle Against Idi Amin" (พ.ศ. 2549) โดยอีริยา กาเตวายา
* "The Feast of the Nine Virgins" (พ.ศ. 2544) โดยจามีลา ซิดดิควี
* "Bombay Gardens" (พ.ศ. 2549) โดยจามีลา ซิดดิควี
* "A Distant Grief" (พ.ศ. 2522) โดยเอฟ. เกฟา เซมแปนกี
* "Kahawa" (พ.ซ.2524) โดยโดนัลด์ อี. เวสท์เลค
* "Confessions of Idi Amin: The chilling, explosive expose of Africa's most evil man - in his own words" (พ.ศ. 2520) รวบรวมโดยเทรเวอร์ โดนัลด์
* "Child of Dandelions, Governor General Award Finalist (พ.ศ. 2551) โดยชีนาซ แนนจิ
== หมายเหตุ ==
* A&nbsp;จากหลายแหล่งข้อมูล เหมือนกับสารานุกรมประเทศอังกฤษ พ.ศ. 2311 กับสารานุกรมโคลัมเบีย กล่าวว่าอามินกำเนิดที่เมืองโกโบโกหรือไม่ก็เมืองกัมปาลา ราว ๆ ปี พ.ศ. 2468 ไม่ปรากฏวันเกิดของเขา นักสำรวจเฟร็ด กูเว็ดเดโกอ้างว่าอามินเกิดวันที่ 17 พฤษภาคม พ.ศ. 2471 แต่นั่นไม่ตรงกับข้อมูลอื่นที่ได้มา
* B&nbsp;เขาได้รับปริญญาดุษฎีกิตติมศักดิ์ปริญญาเอกด้านกฎหมายจากมหาวิทยาลัยมาเกเรเร
* C&nbsp;วีซี. หรือ เหรียญอิสริยาภรณ์วิคตอเรียสครอส (The Victorious Cross : VC) เป็นเหรียญอิสริยาภรณ์ที่เลียนแบบมาจากเหรียญราชอิสริยาภรณ์วิคตอเรียครอส ซึ่งเป็นเหรียญกล้าหาญชั้นสูงสุดของสหราชอาณาจักร Lloyd, Lorna (2007) p.239
* D&nbsp;ตามที่เฮนรี กีมาและหนังสือ African Studies ReviewAfrican Studies Review (1982) p.63 อีดี อามินมีบุตรและธิดารวม 34 คน บางแหล่งข้อมูลบอกว่ามี 32 คน จากรายงานของหนังสือพิมพ์ The Monitor ของยูกันดามี 45 คน BBC คาดว่ามี 54 คน
== อ้างอิง ==
== แหล่งข้อมูลอื่น ==
* The Idi Amin I knew, Brian Barron, "BBC", 16 August 2003. Includes a video of Brian Barron interviewing Idi Amin in exile in 1980.
* General Idi Amin Dada: A Self Portrait on Google Video (Flash Video)
* Love In The Time of Idi Amin - fiction set in the background of General Idi Amin's reign
* idiamindada.com, a website devoted to Idi Amin's legacy created by his son Jaffar Amin
*
หมวดหมู่:อีดี อามิน|
หมวดหมู่:บุคคลที่เกิดในคริสต์ทศวรรษ 1920
หมวดหมู่:ประธานาธิบดียูกันดา
หมวดหมู่:ผู้นำที่ได้อำนาจจากรัฐประหาร
หมวดหมู่:ผู้นำในสงครามเย็น
หมวดหมู่:เสียชีวิตจากภาวะไตล้มเหลว
หมวดหมู่:นักมวยสากลชายชาวยูกันดา
หมวดหมู่:มุสลิมชาวยูกันดา
หมวดหมู่:ผู้ได้รับปริญญากิตติมศักดิ์